Nenjangal

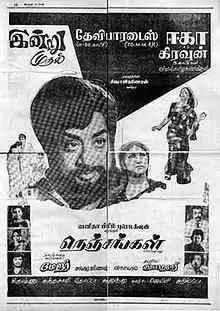
Poster

Nenjangal is a 1982 Indian Tamil-language film, directed by Major Sundarrajan and produced by Vijayakumar. The film stars Sivaji Ganesan, Lakshmi, Manjula and Vijayakumar. It was released on 10 December 1982 and it marks the on-screen debut of Baby Meena as child actress.